Mare Cognitum

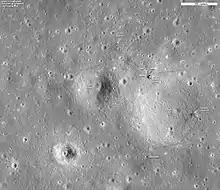
Aerial view of Statio Cognitum; the Lunar Module descent stage, Surveyor 3, and other equipment and local craters are labeled (click to enlarge). The astronauts' footprints are still visible.

On November 19, 1969, astronauts Pete Conrad and Alan Bean landed Apollo 12's Lunar Module within walking distance of Surveyor 3, which had been on the Moon since 1967. Named "Statio Cognitum" the site's closeness to its intended target demonstrated NASA's capability of precise lunar landings. The location also provided a relatively smooth Mare surface and a proximity to the lunar equator, thus ensuring relative ease of access from the standpoint of fuel consumption.